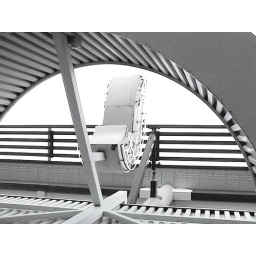
Anthony's fish bar sign- shot from below